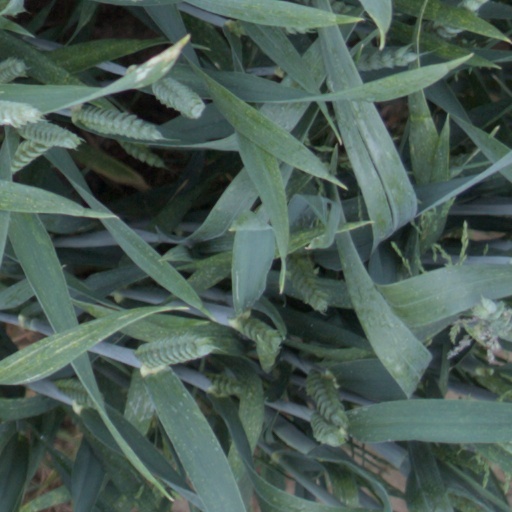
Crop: wheat